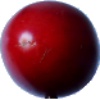
Label: tamarillo